Lincoln's Inn Fields

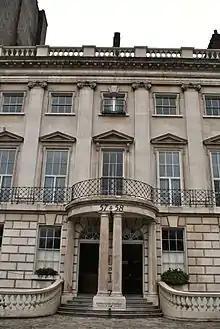
57–58 Lincoln's Inn Fields

In Charles Dickens' novel "Bleak House", the sinister solicitor to the aristocracy, Mr Tulkinghorn, has his offices in Lincoln's Inn Fields, and one of its most dramatic scenes is set there. The description of his building corresponds most closely to Lindsey House. After a spell of being occupied by a firm of patent agents, Lindsey House has become home to the leading civil liberties barristers' chambers, Garden Court Chambers, together with the neighbouring building at 57–58, which includes some features designed by Sir John Soane, including a geometric staircase.